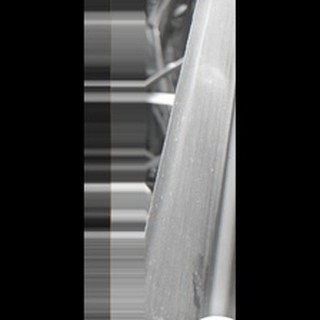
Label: healthy_sugarcane